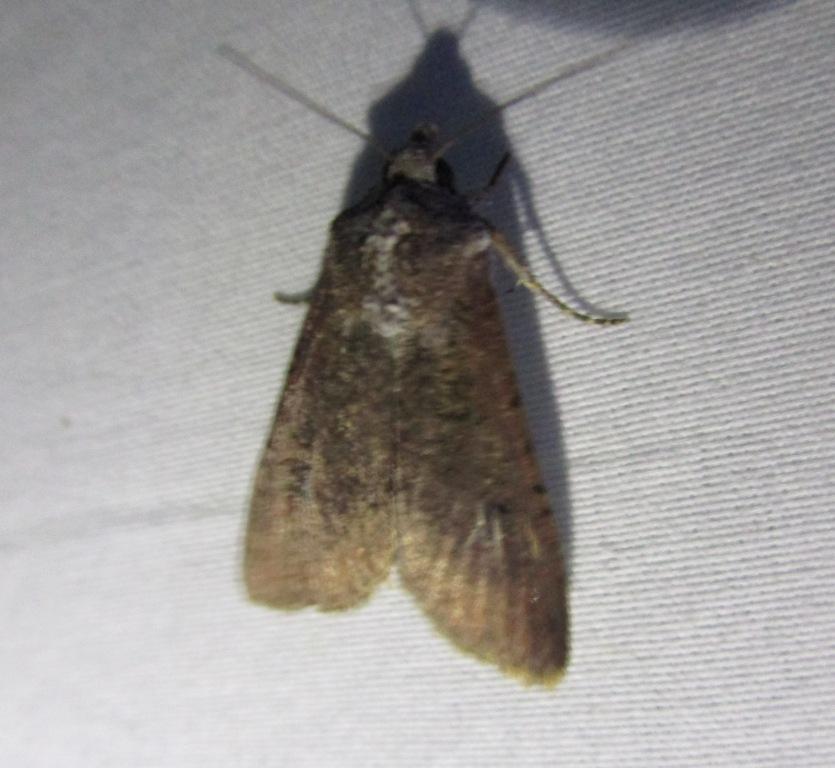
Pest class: cutworms